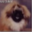
Label: dog